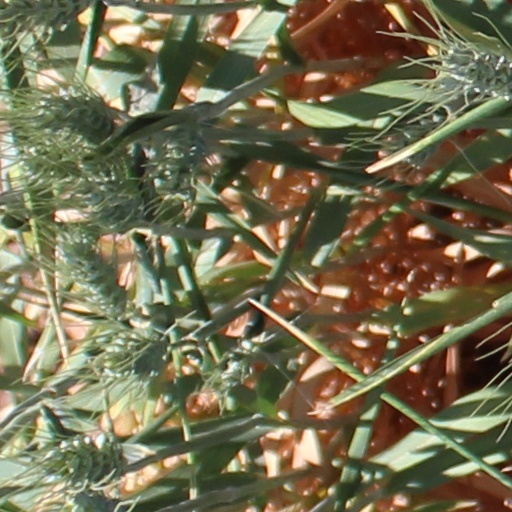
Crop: wheat